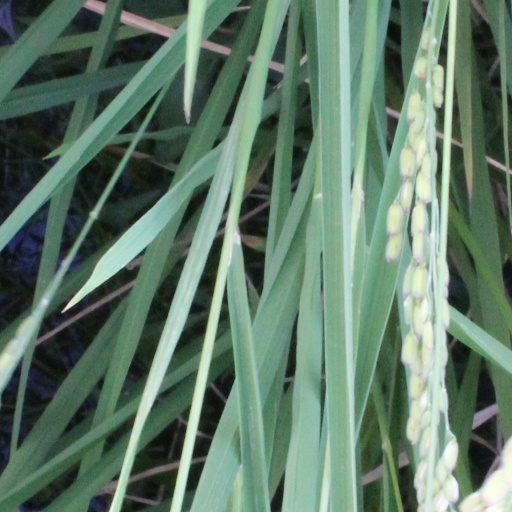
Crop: rice